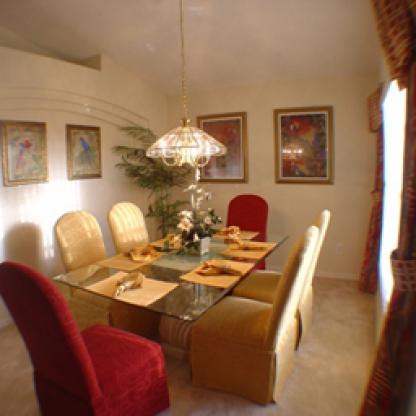
Scene: Indoor